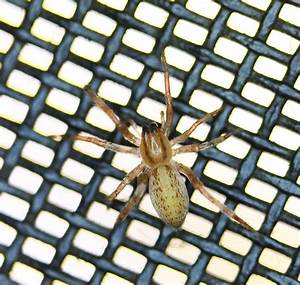
Label: spider